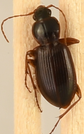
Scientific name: Synuchus impunctatus
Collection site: University of Notre Dame Environmental Research Center NEON (UNDE), plot UNDE_012